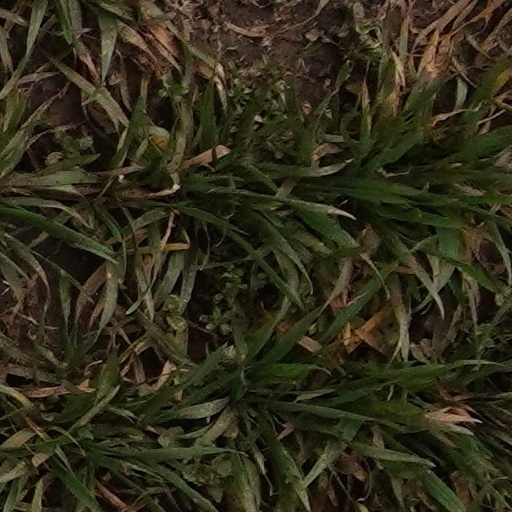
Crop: wheat